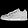
Label: Sneaker